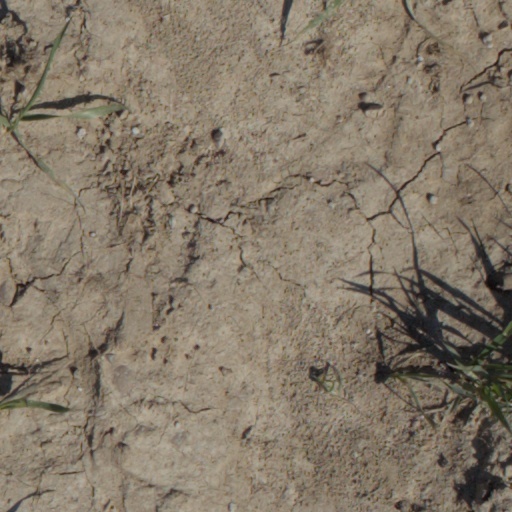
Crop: wheat